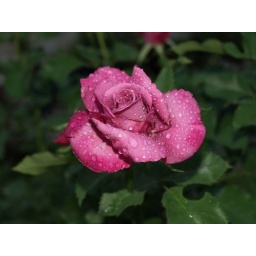
Purple roses in memory of my cat, Ashley. This rose bush is blooming like crazy!